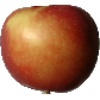
Label: braeburn_apple